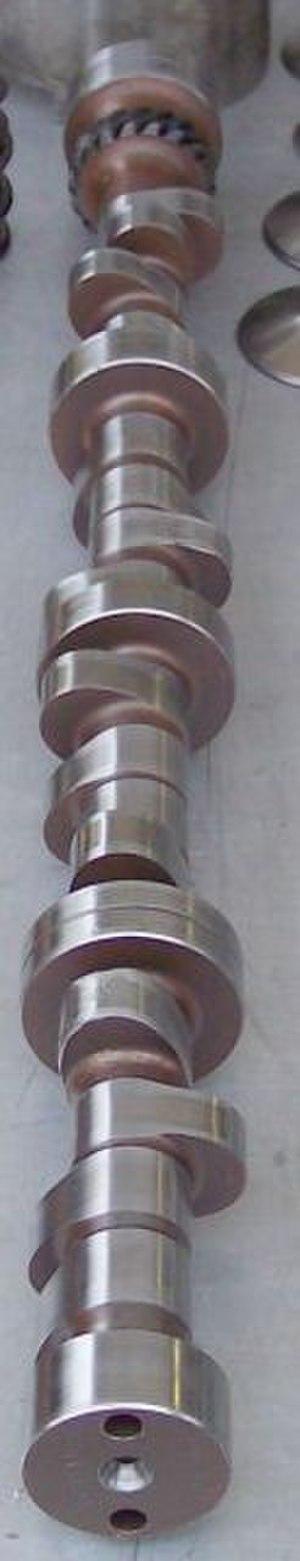
Un arbre à cames est un dispositif mécanique permettant de synchroniser plusieurs déplacements. Comme son nom l'indique, il s'agit d'un arbre muni de plusieurs cames. Il transforme le mouvement de rotation continu de l'arbre en un mouvement de translation alterné, ou bien de rotation alterné.